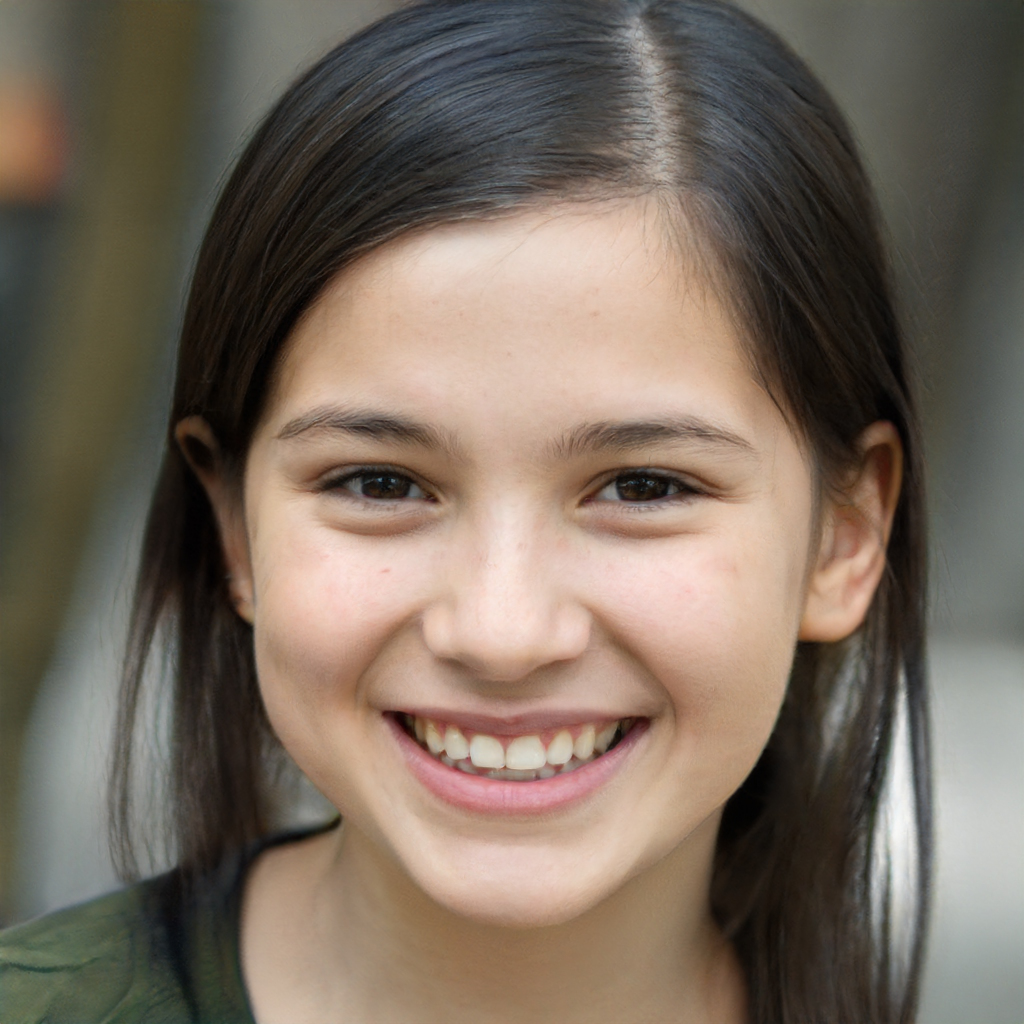
Label: Colored